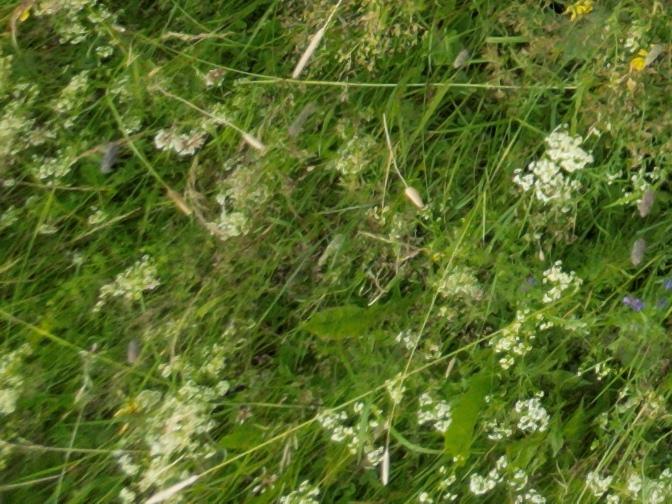
Flowers visible: yarrow flowers,  daisy flowers